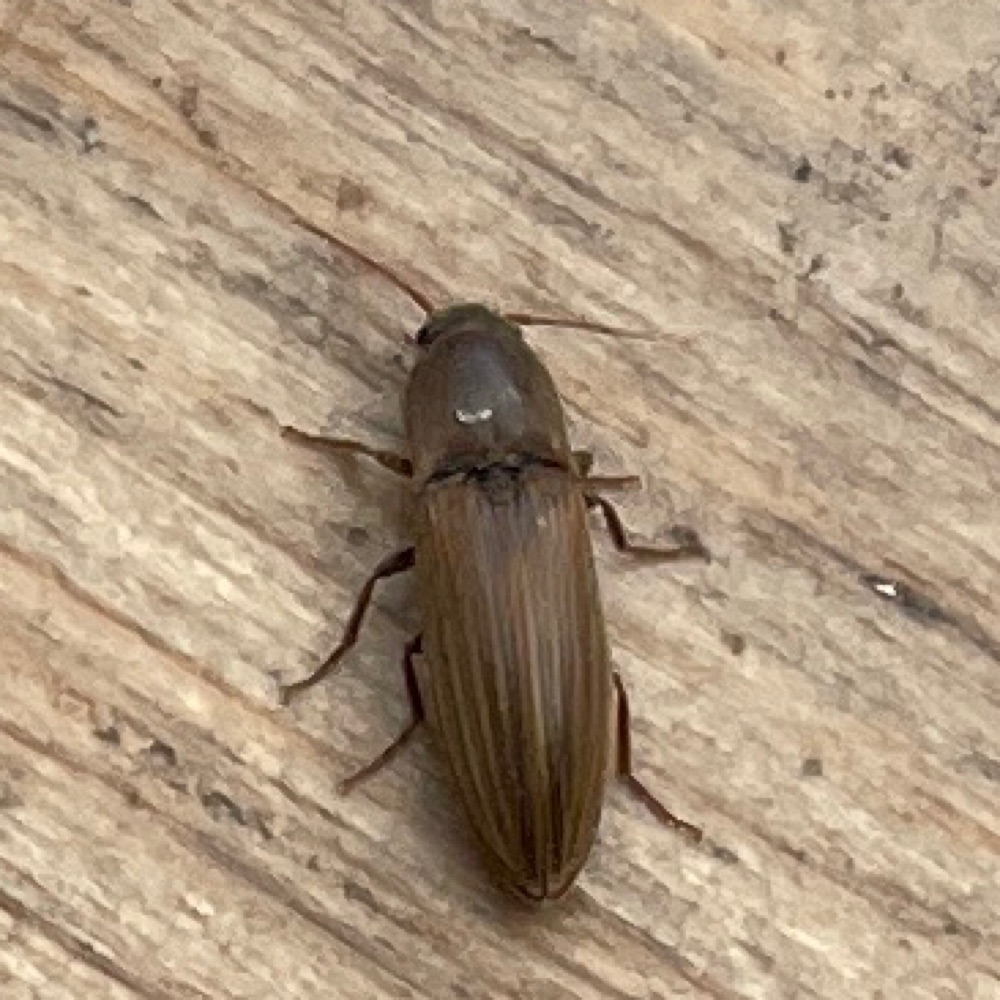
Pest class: clickbeetles_wireworms